Charles M. Allen

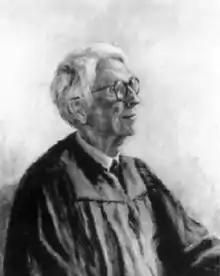
Judicial portrait of Allen, 1990, by Mary Cobb.

On November 17, 1971, Allen was nominated by President Richard Nixon to a seat on the United States District Court for the Western District of Kentucky vacated by Judge Henry Luesing Brooks. Allen was confirmed by the United States Senate on November 23, 1971, and received his commission on November 30, 1971. He served as Chief Judge from 1977 to 1985, assuming senior status on October 1, 1985, and serving in that capacity until his death on January 4, 2000, in Louisville.